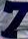
Number: 7